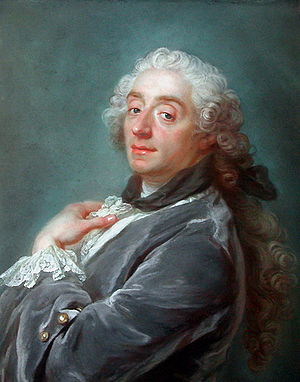
François Boucher
Portræt af François Boucher af Gustaf Lundberg (1741)
François Boucher var en fransk maler og en af rokokoens vigtigste skikkelser.